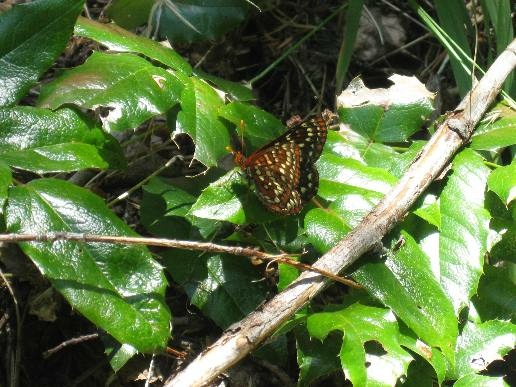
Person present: No